Henry Scott Tuke

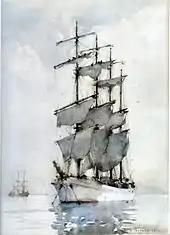
"Four-Masted Barque", 1914

In 1883, Tuke returned to Britain and moved to Newlyn, Cornwall joining a small colony of artists including Walter Langley, Albert Chevallier Tayler and Thomas Cooper Gotch. These painters, and others, became known as the Newlyn School. He worked from Rose Cottage at Tregadgwith Farm, Cornwall at the head of the Lamorna valley.